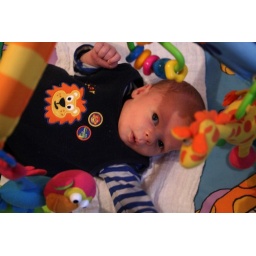
Nathaniel says to himself &amp;quot;Hey, that black and shiny shape wasn't there last time I lay under here!&amp;quot;